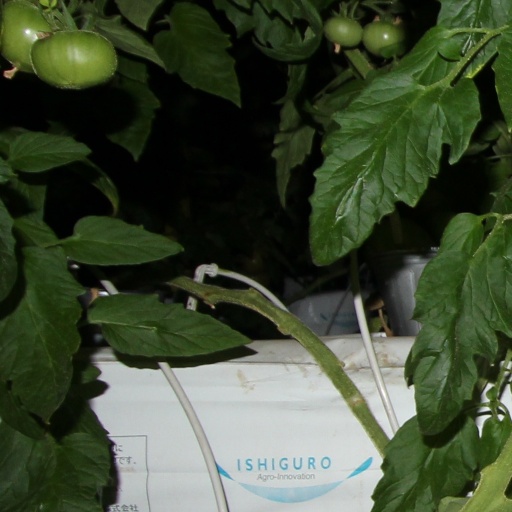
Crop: tomato